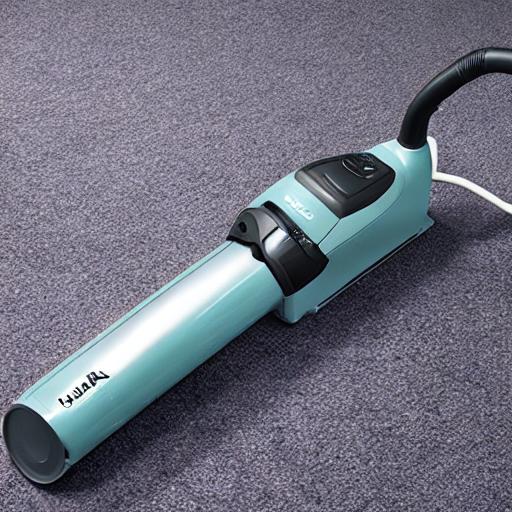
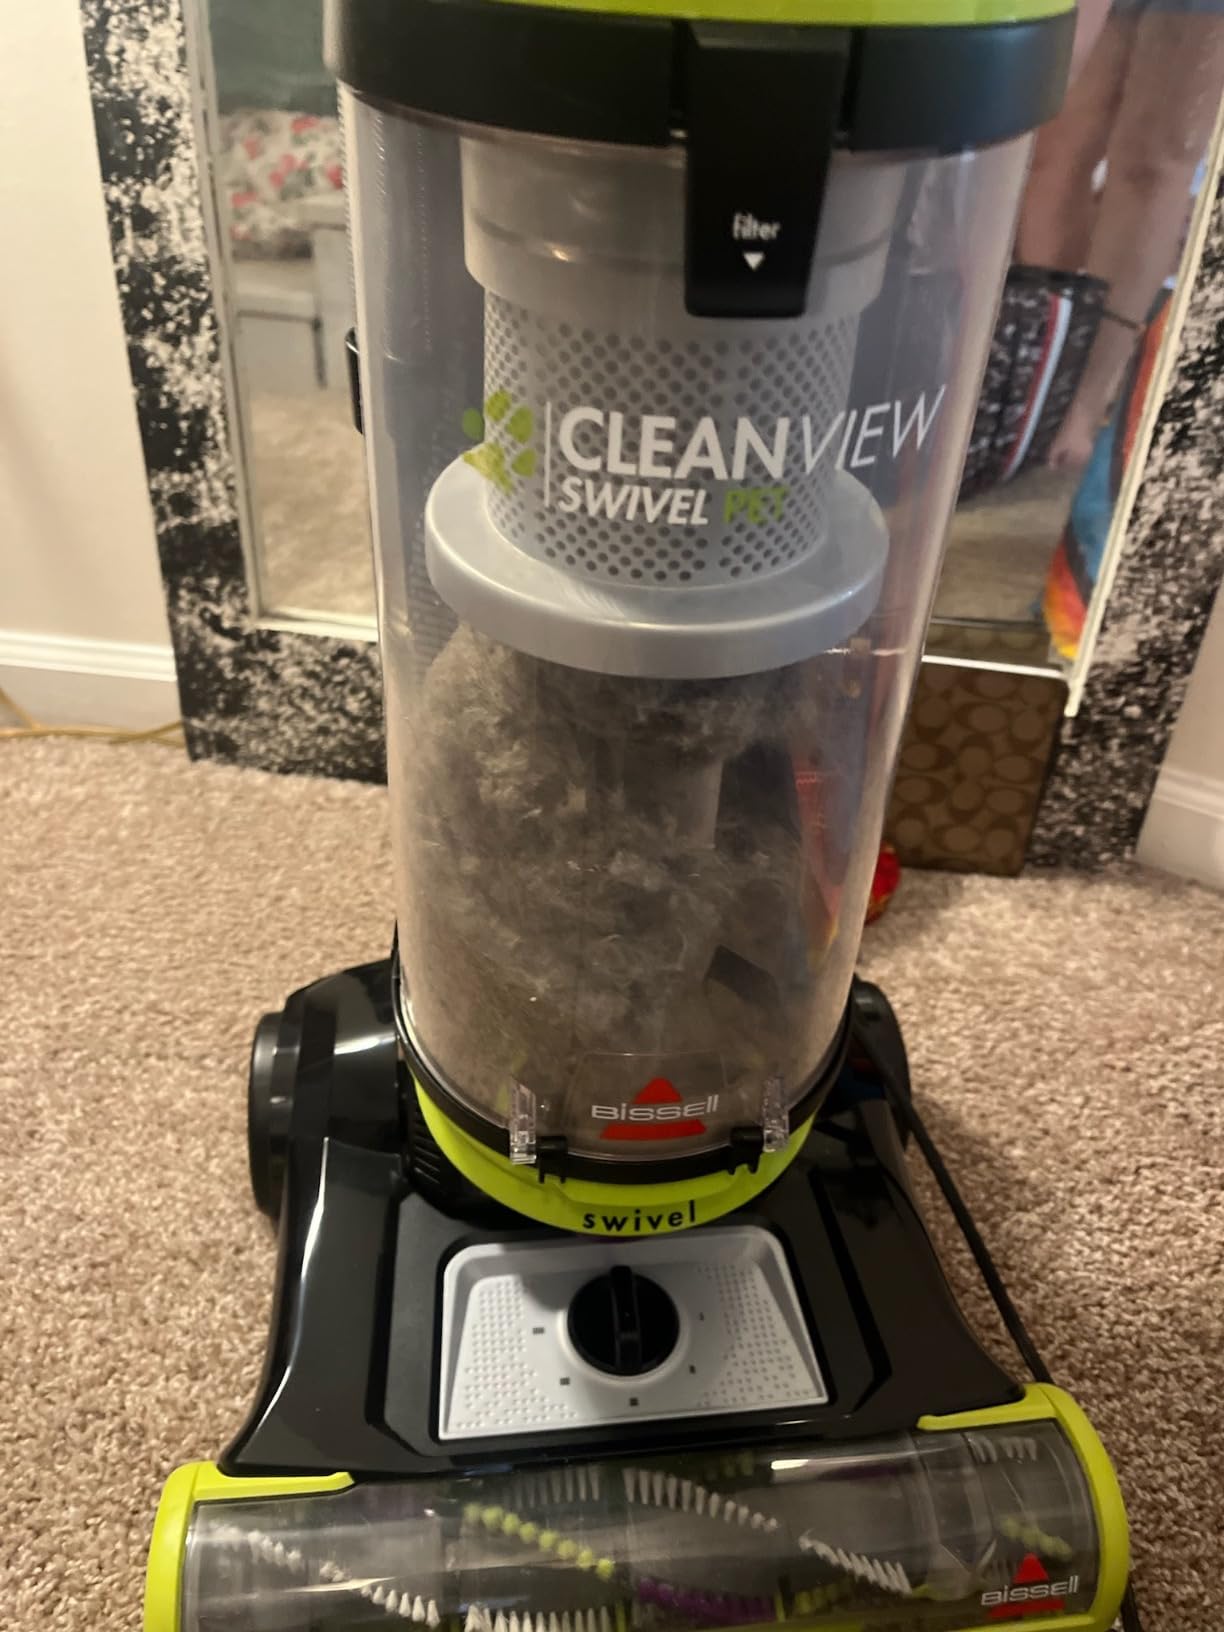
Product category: items_vacuum
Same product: no